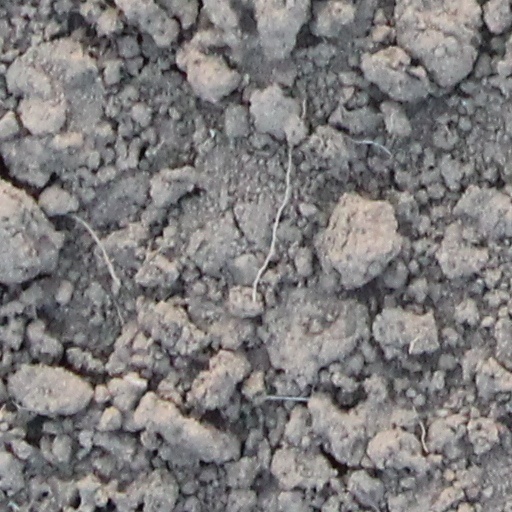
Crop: wheat